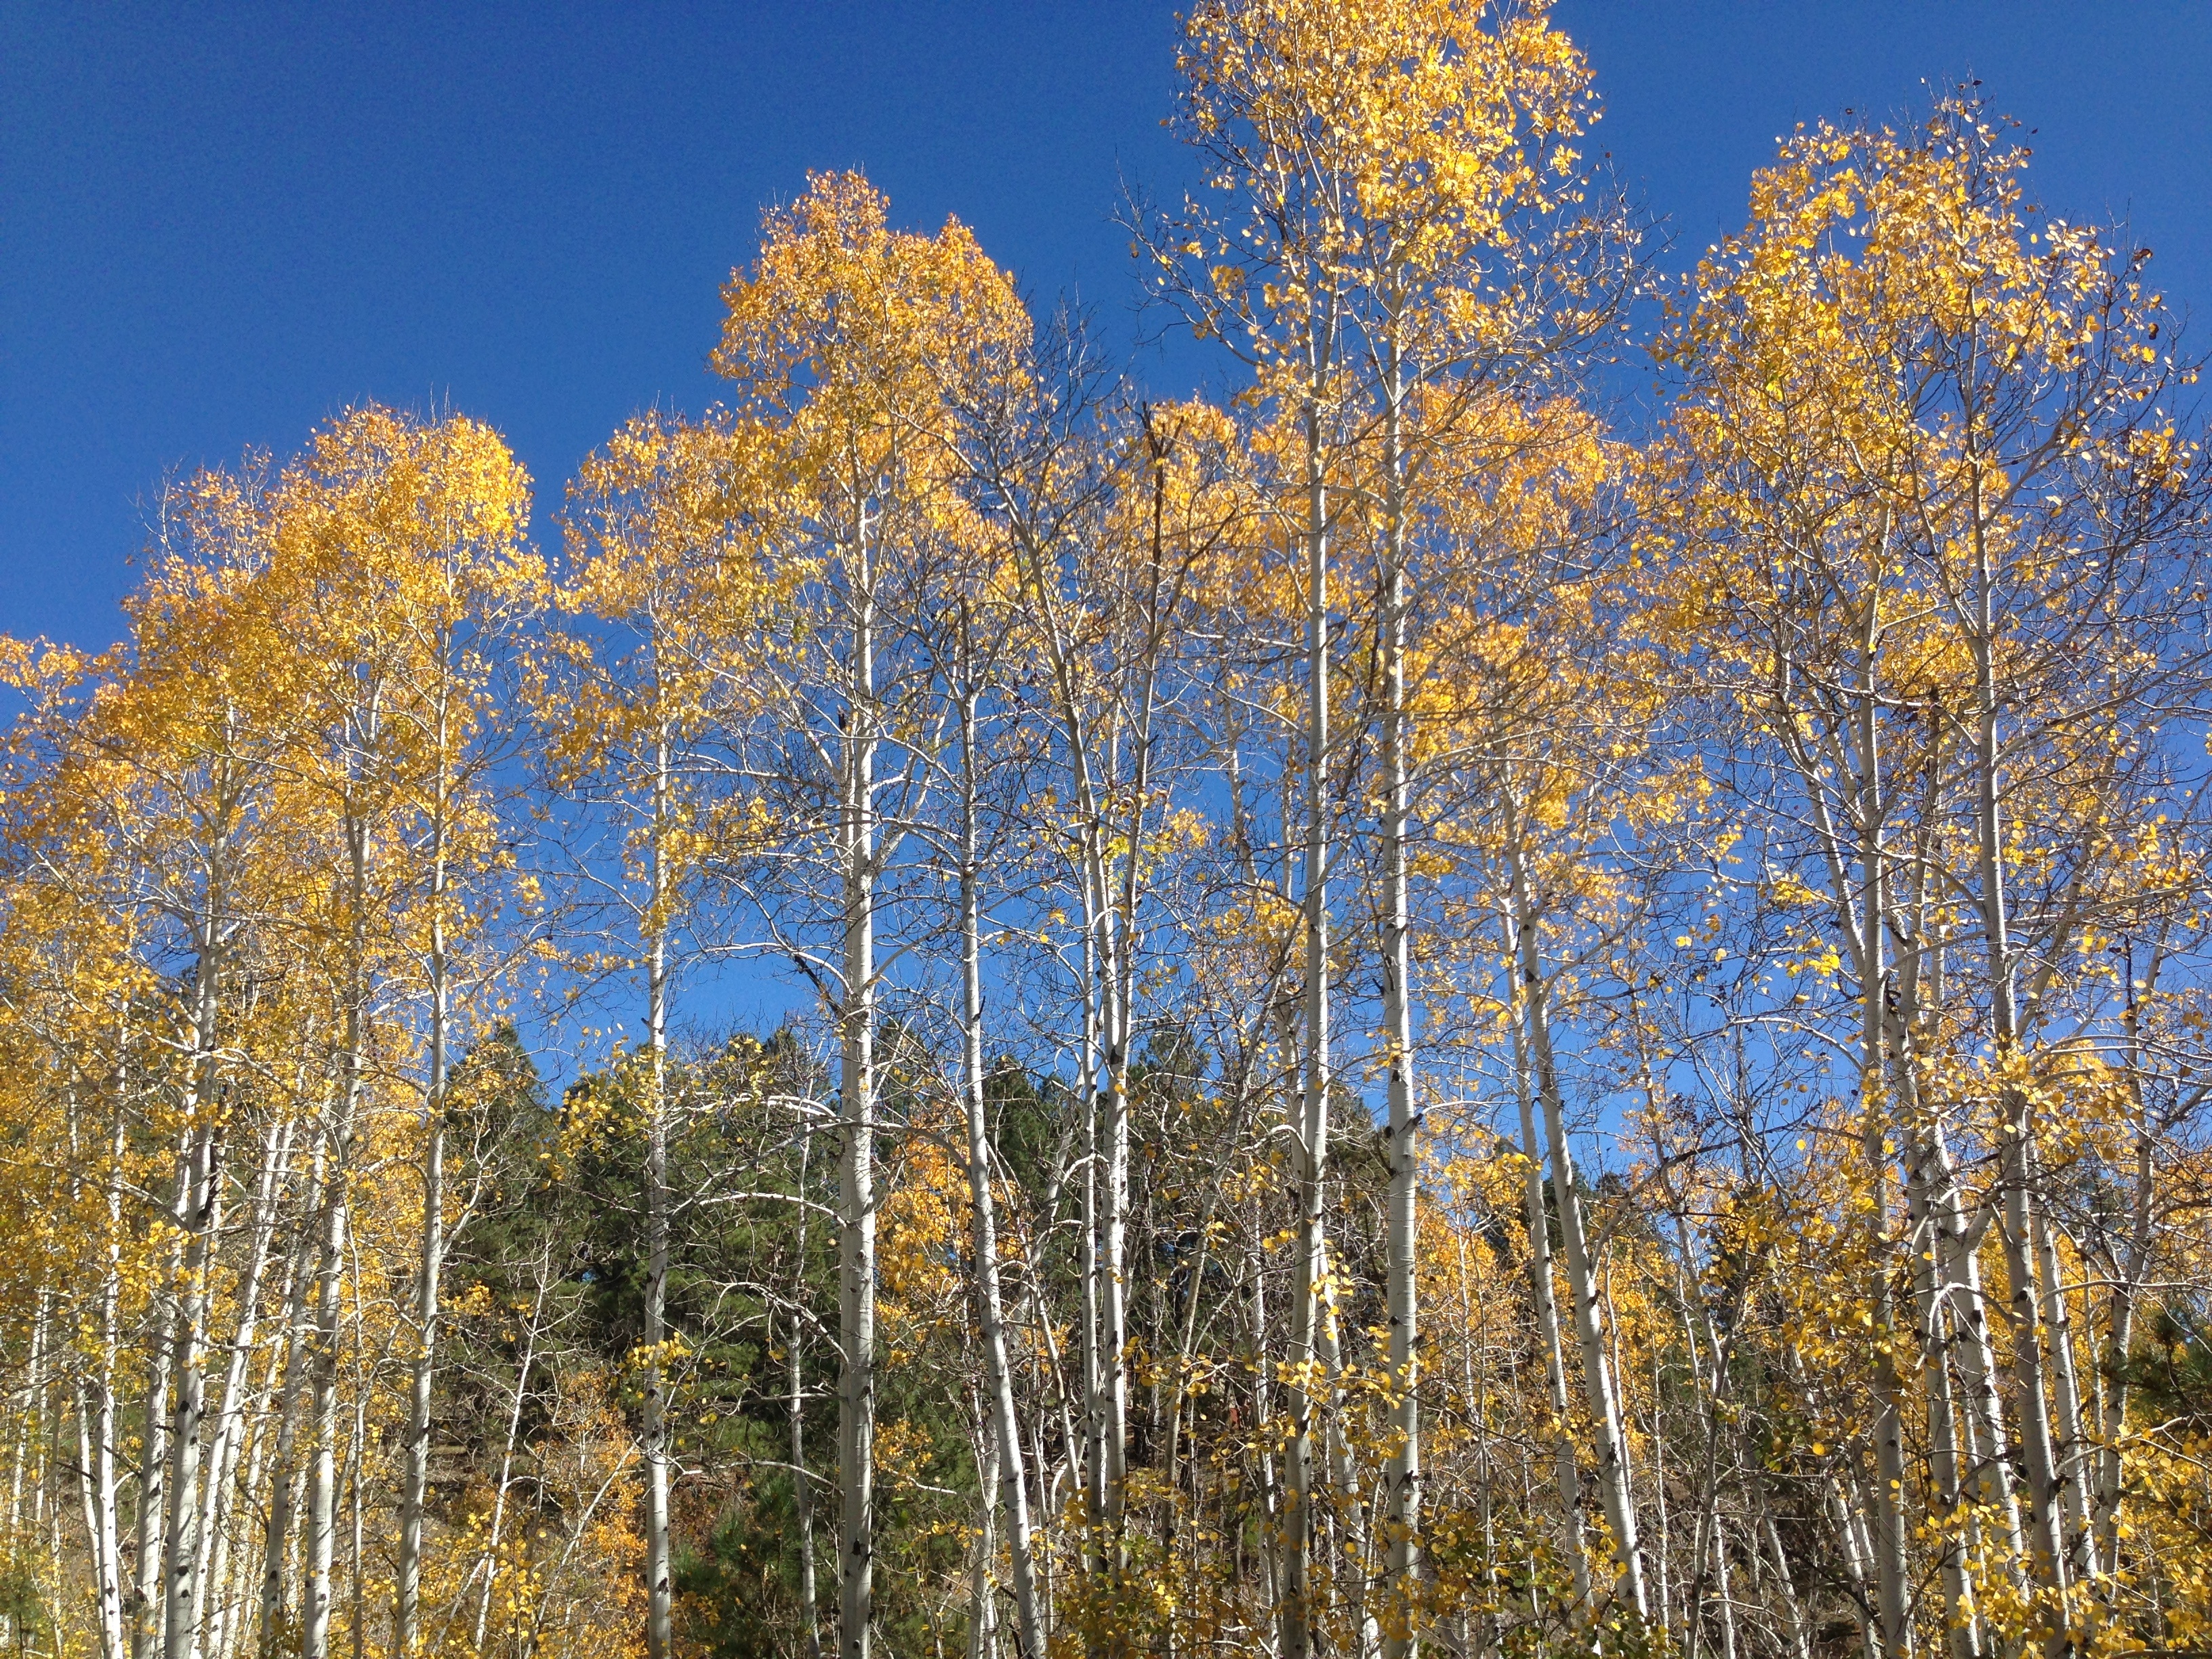
tree, forest, branch, plant, meadow, prairie, sunlight, leaf, flower, birch, autumn, season, deciduous, woodland, habitat, larch, ecosystem, flowering plant, biome, natural environment, grass family, woody plant, temperate broadleaf and mixed forest, land plant